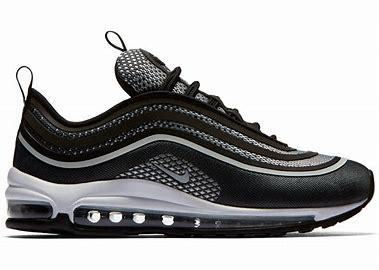
Brand: Nike
Model: Air Max 97 Ultra 17